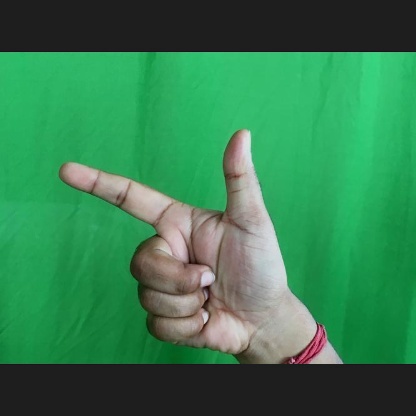
Mudra: Chandrakala